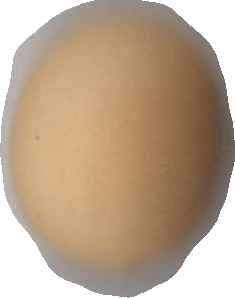
Variety: Grobogan